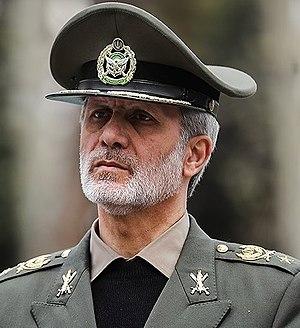
Amir Hatami, né vers 1965 à Zandjan, est un officier de l'armée régulière iranienne ayant le grade de général de brigade et l'actuel ministre de la Défense de l'Iran. Il a été désigné ministre de la Défense par le président Hassan Rouhani le 8 août 2017, et a obtenu un vote de confiance du Parlement le 20 août 2017, avec 261 voix pour, 10 voix contre, 13 abstentions et 4 votes invalides.